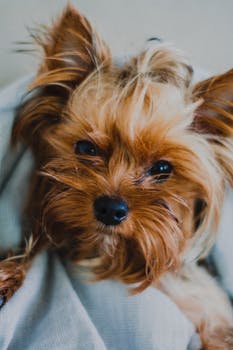
Label: No Watermark